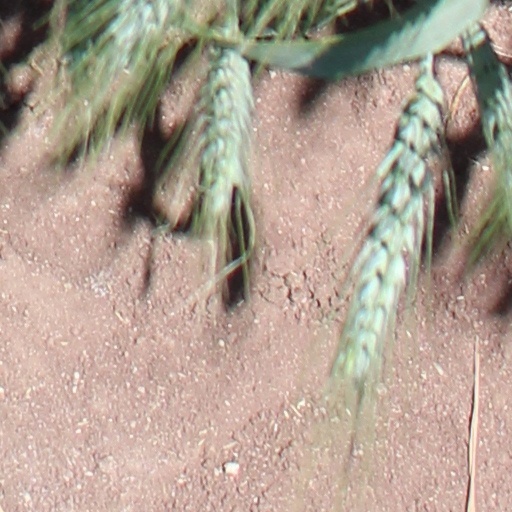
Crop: wheat